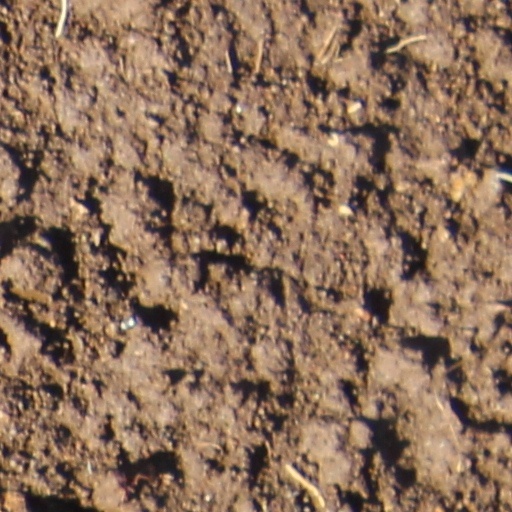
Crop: wheat